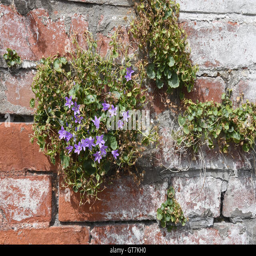
flowers growing on a brick wall